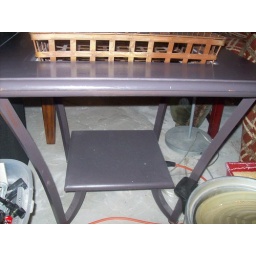
RETRO wooden table with iron basket in middle - $50